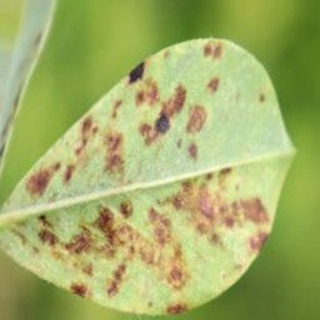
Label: groundnut_rust